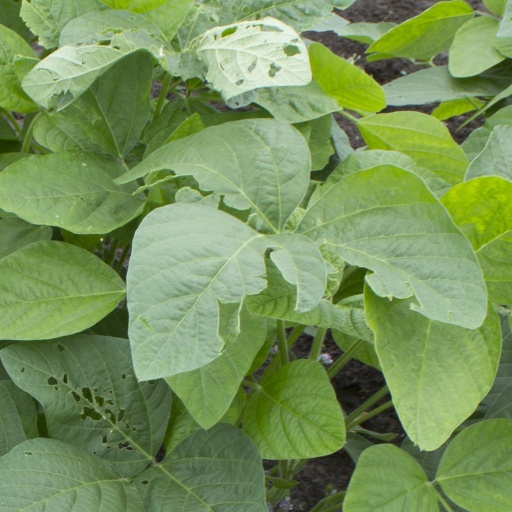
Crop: soybean